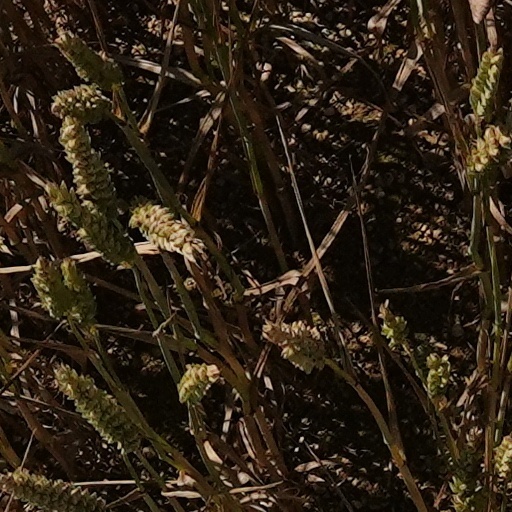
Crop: wheat